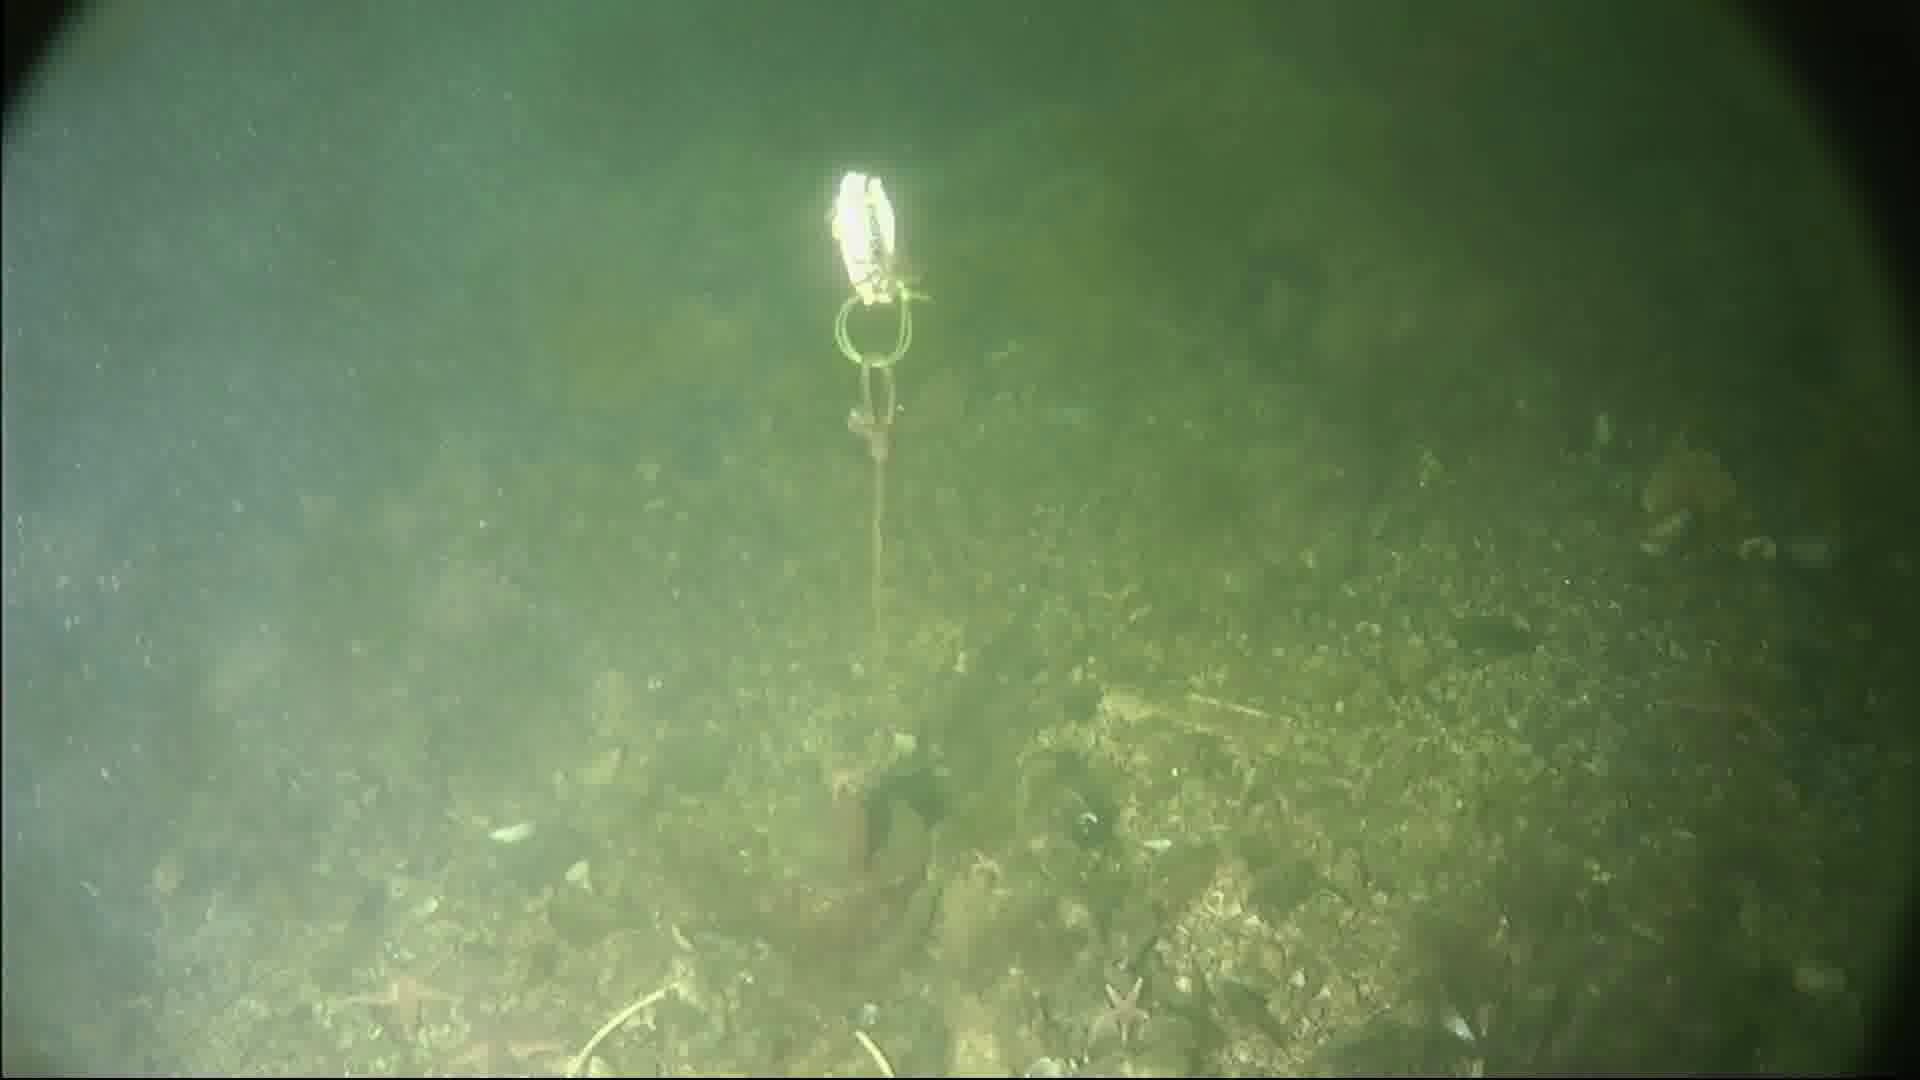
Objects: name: starfish